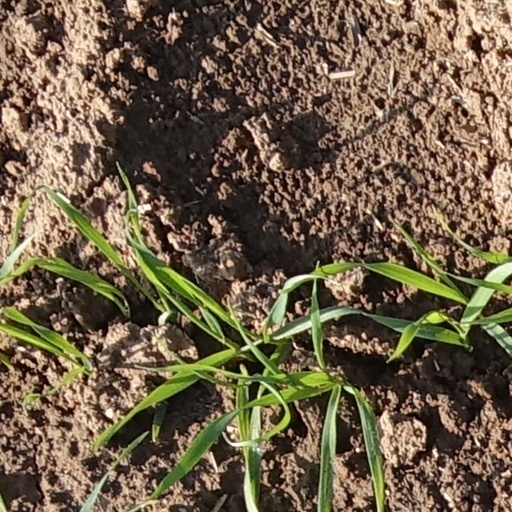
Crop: wheat